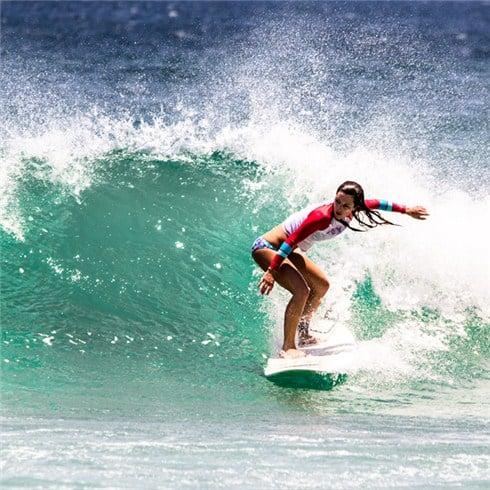
môn thể thao nào mà cô gái này đang thực hiện là lướt sóng